Avranches

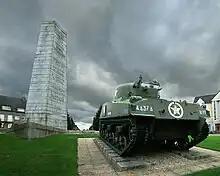
Patton Square

The liberation of Avranches during World War II was led by General George S. Patton and began on 31 July 1944.